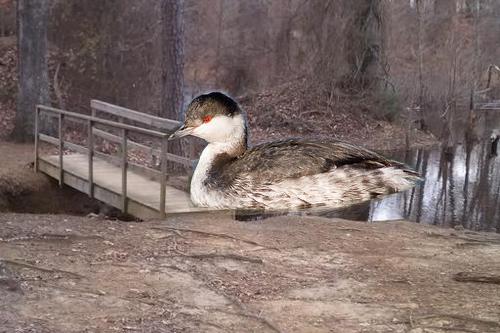
Bird species: Horned_Grebe
Bird type: waterbird
Background: water